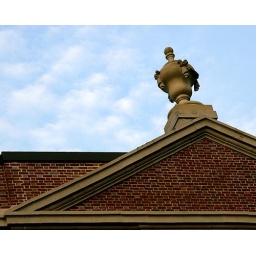
ATL FM5 building detail against blue sky and clouds